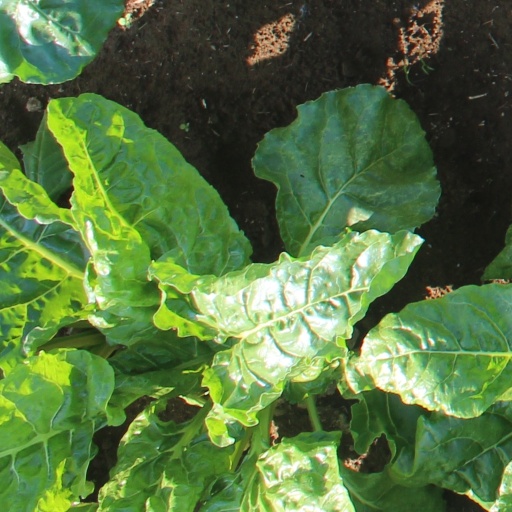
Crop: sugar beet